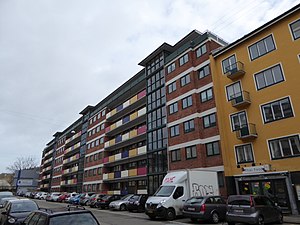
Gormsgade
Gormsgade 6-10, resultatet af 1960'ernes sanering.
Gormsgade er en gade på Ydre Nørrebro i Mimersgadekvarteret. Gormsgade er en sidegade til Nørrebrogade og ender i Dagmarsgade.